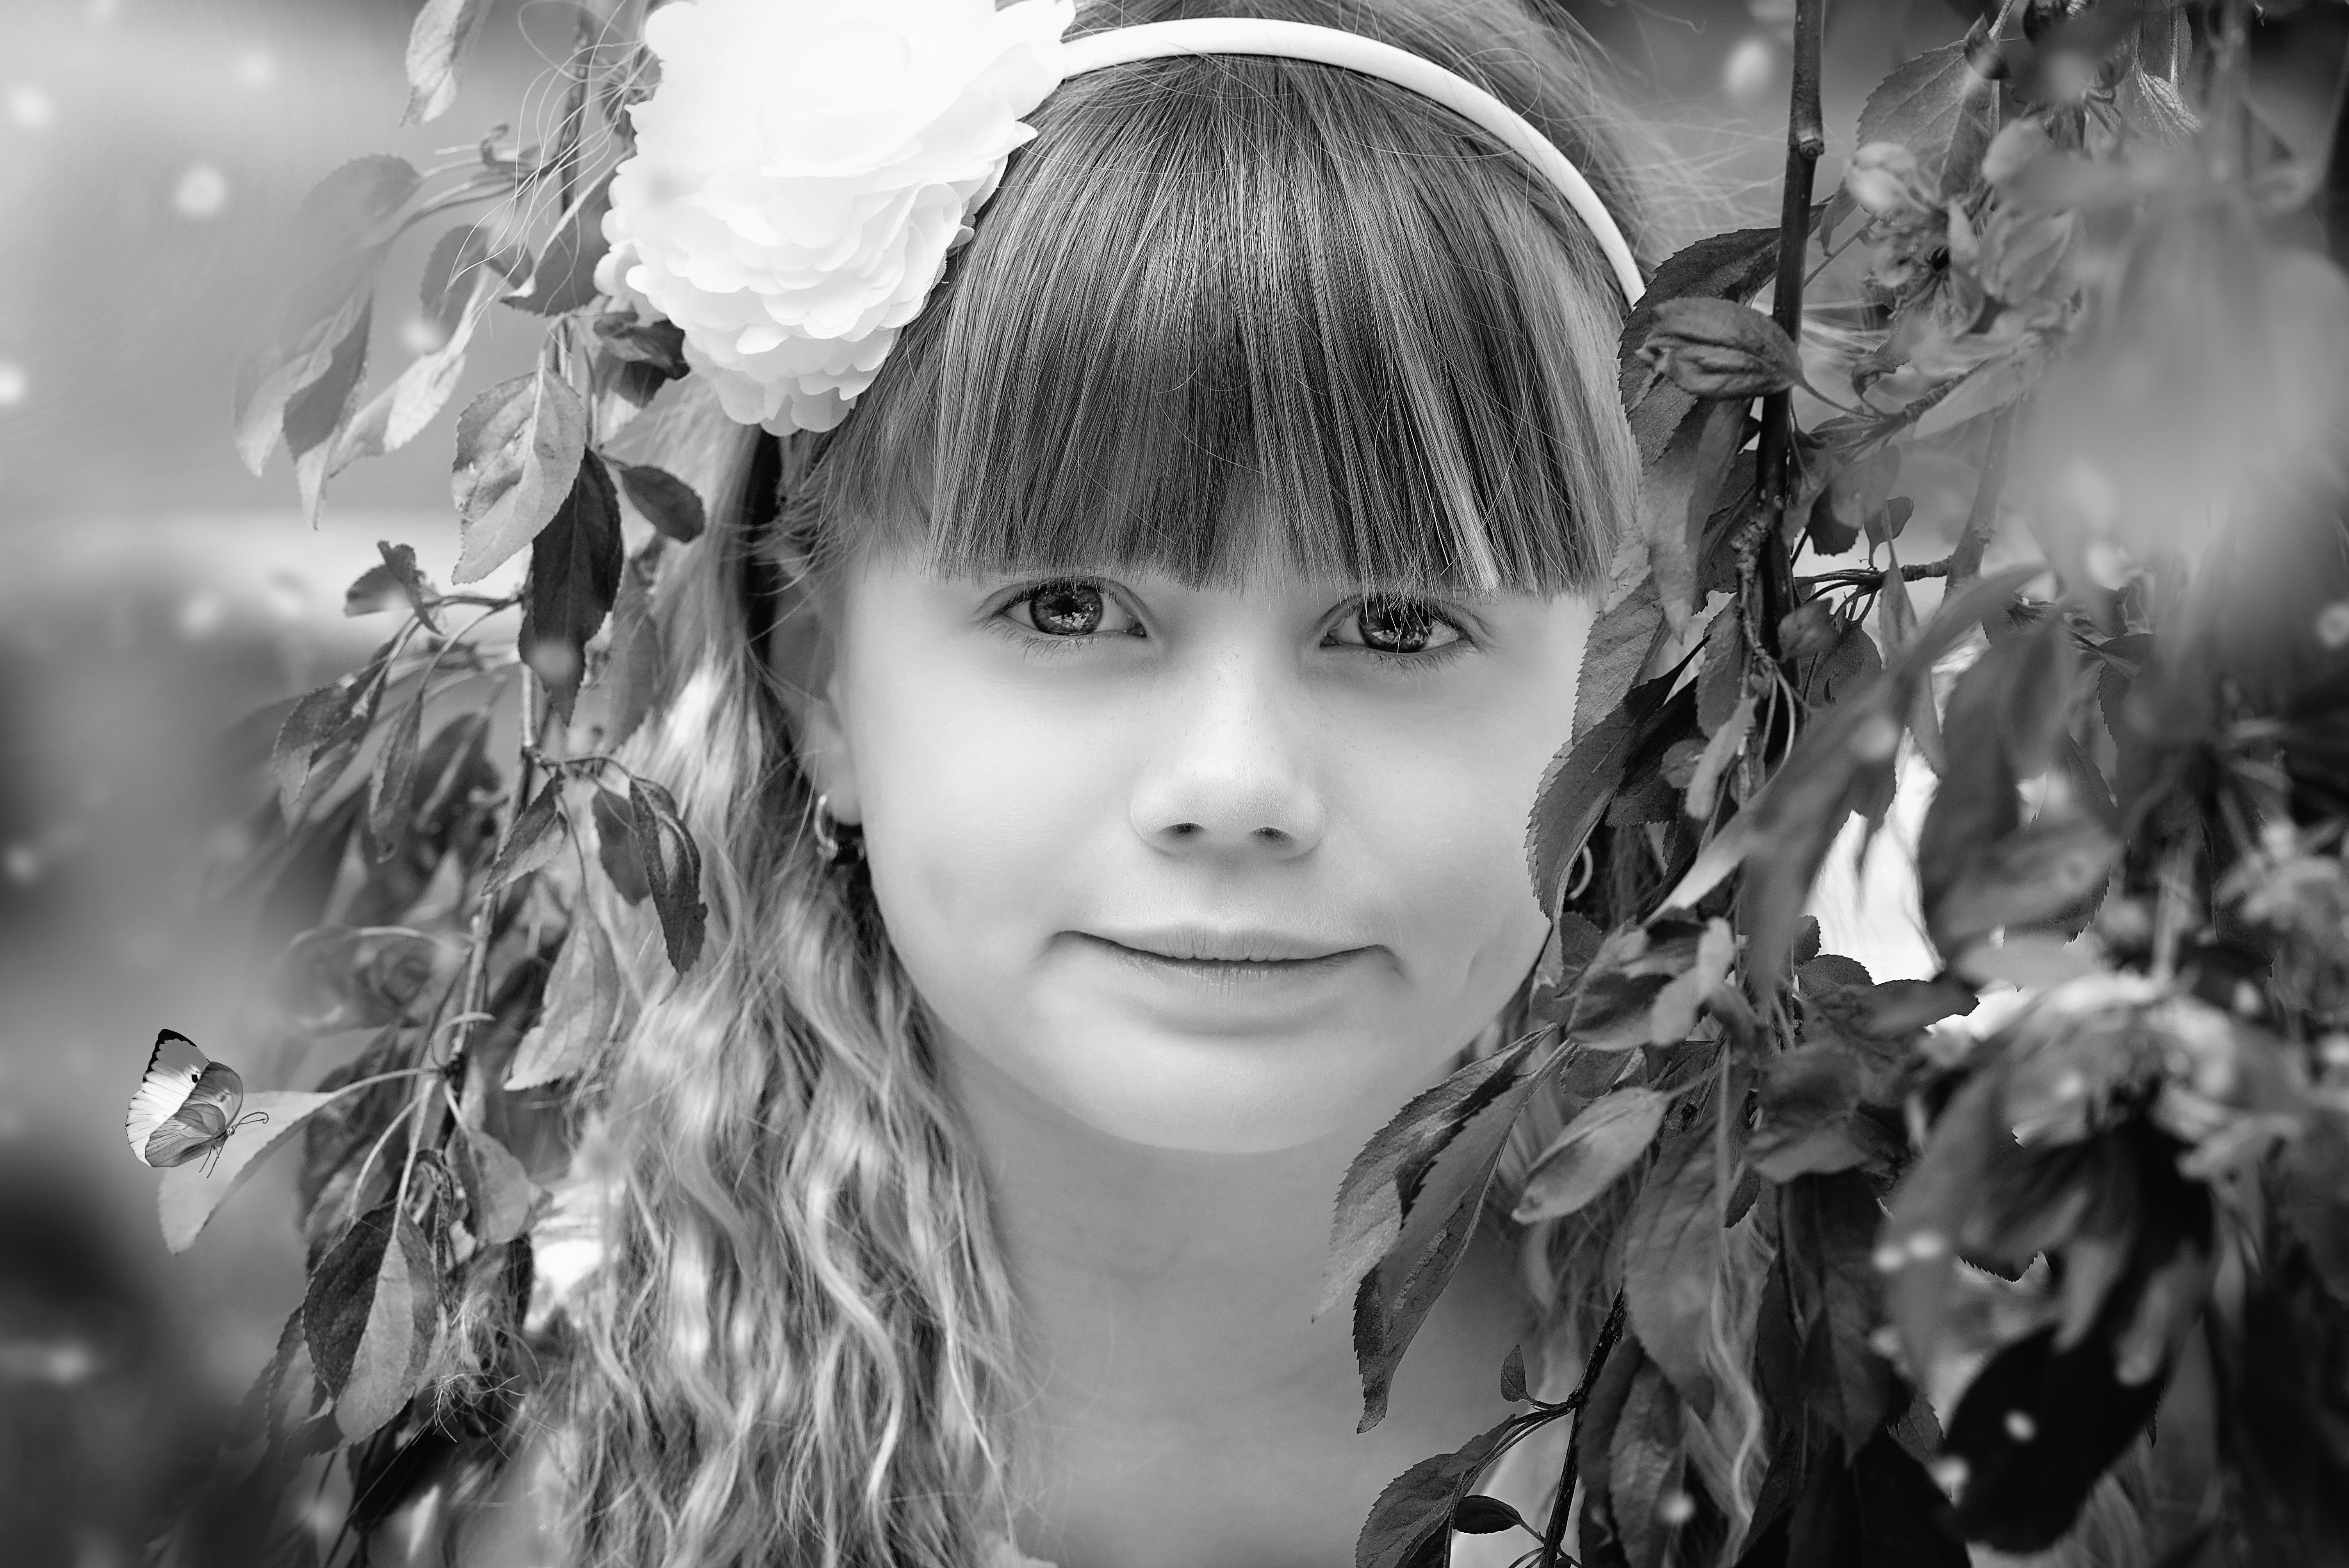
person, black and white, girl, white, photography, flower, female, portrait, model, spring, child, human, fashion, black, monochrome, face, eye, photograph, beauty, emotion, photo shoot, black and white recording, monochrome photography, portrait photography